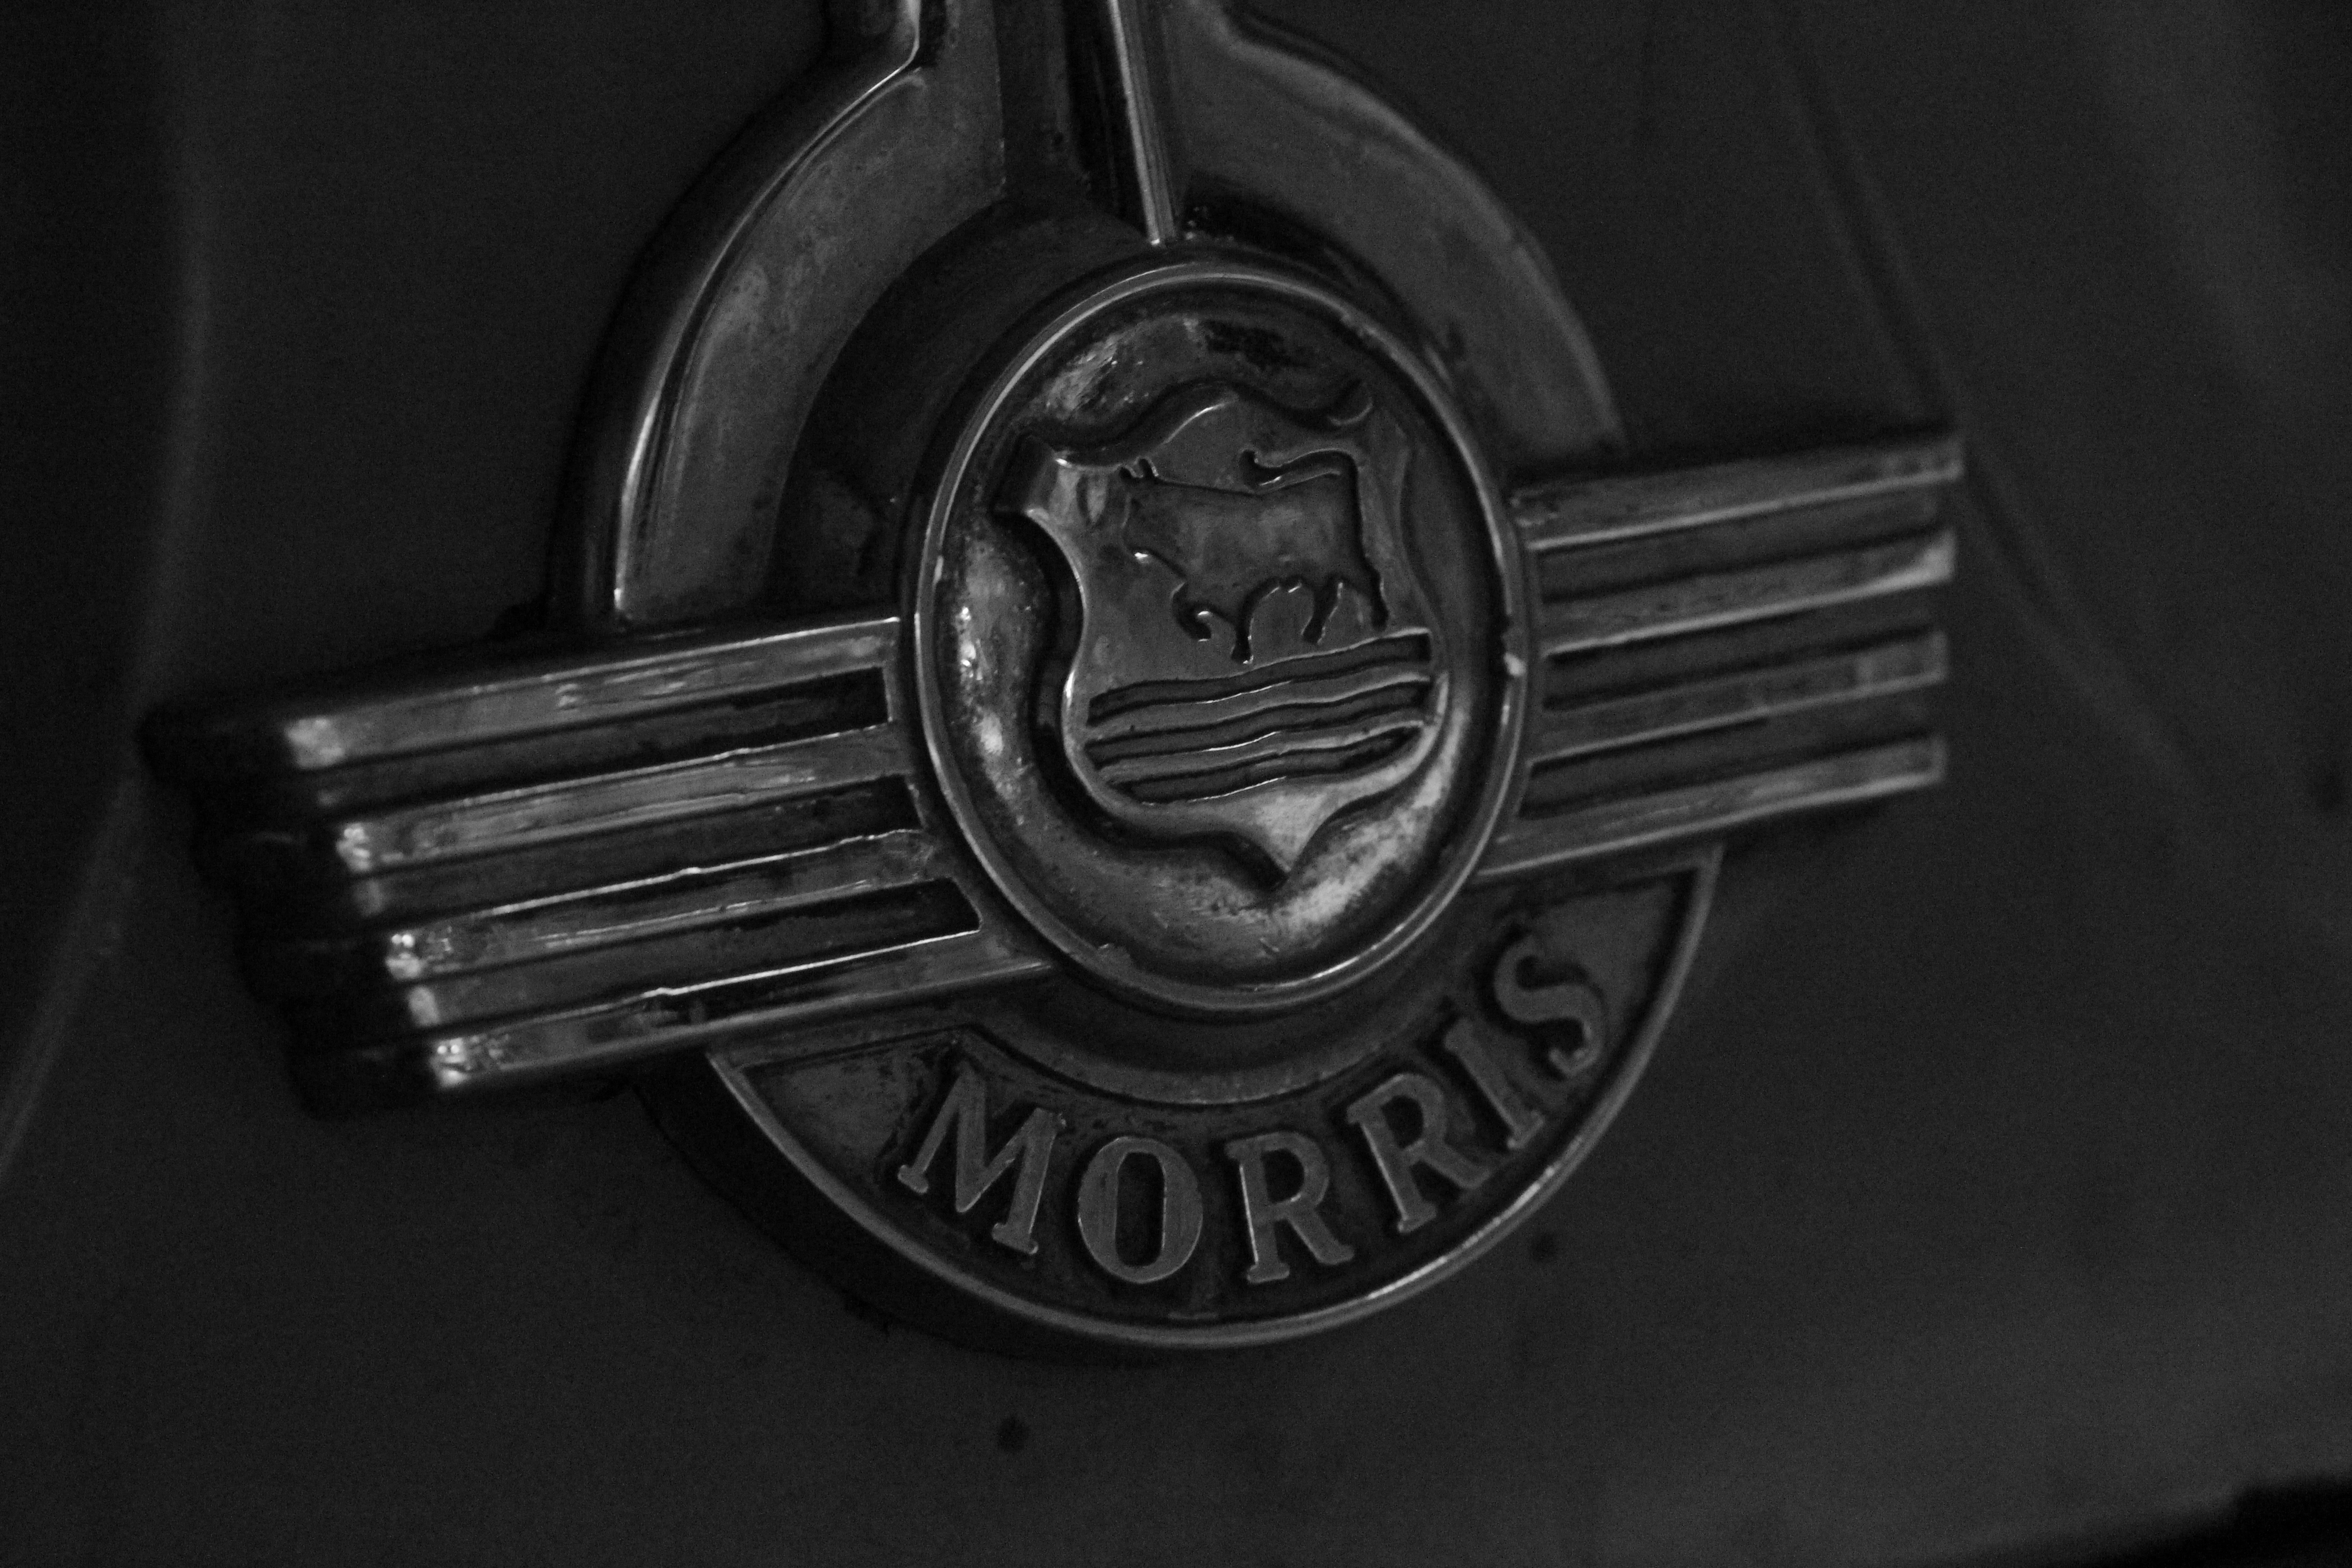
black and white, car, wheel, symbol, black, monochrome, emblem, brand, logo, icon, badge, branding, identity, morris minor, monochrome photography, automotive exterior, car model